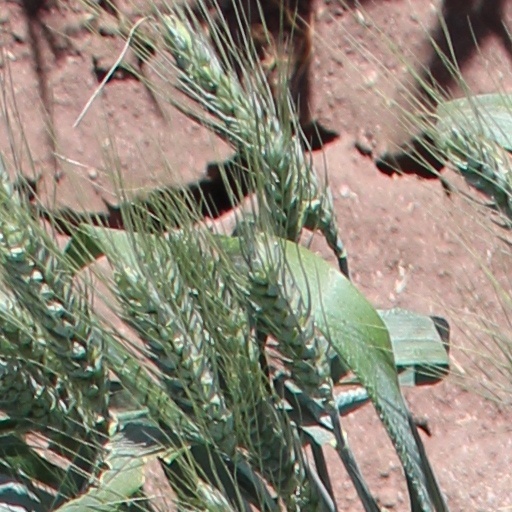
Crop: wheat